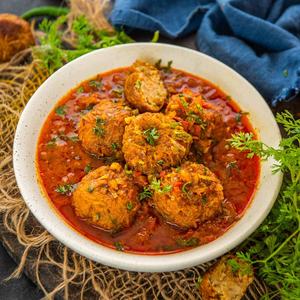
Dish: kofta